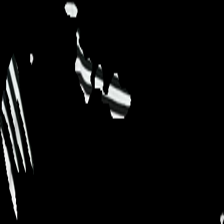
View: back
Type: Tunic
Category: Ladies
Brand: Not in the list
Brand text on label: viveca n
Colors: Black, White
Material: 100% cotton
Pattern: Striped
Cut: Regular
Size: XL
Season: All
Stains: Minor
Smell: Minor
Damage: sned söm
Price range: <50
Recommended usage: Export